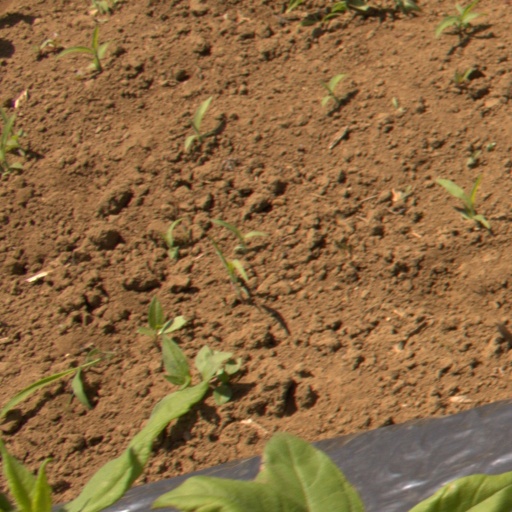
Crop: Jerusalem artichoke